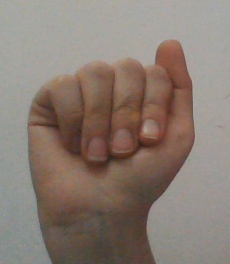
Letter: saad